Vulcan Society

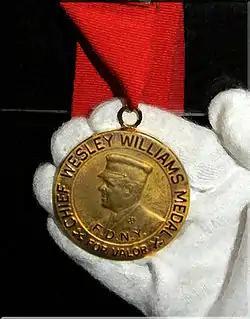
FDNY Department Honor – The Chief Wesley Williams Medal for Valor

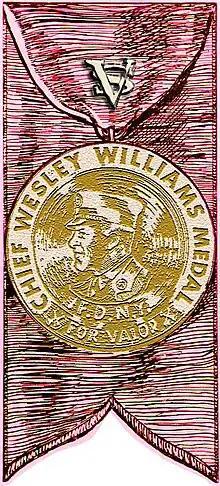
Image of the Chief Wesley Williams Medal for valor FDNY

In 1965 the FDNY Medal for Valor named for Batt. Chief Wesley Williams was first awarded during medal day ceremonies. Winners: